St. Andrew's Abbey, Bruges

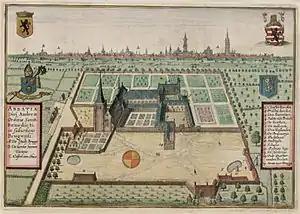
St. Andrew's Abbey, Bruges: hand-coloured engraving from "Flandria Illustrata" (Antonius Sanderus, 1641)

The Abbey of St. Andrew at Bruges was founded by Count Robert II of Flanders as a resuslt of a promise he had made should he survive the First Crusade. The foundation charter was signed on 22 February 1100 and ratified by Count Robert II of Flanders in June 1100. The monastery was built on what is now the site of the parish church of St. Andrew and St. Anne. The first monks arrived on 17 August 1117 from Affligem Abbey. In 1188, the priory was elevated to an abbey and became independent of Affligem, thus beginning a period of prosperity, which lasted until the 14th century. In 1240, after a long dispute between the abbot and the local parish priest, a wall was built in the church to divide it into two.